Kapuas River

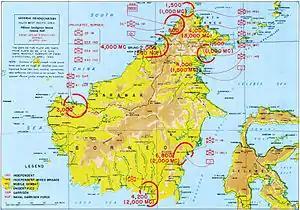
A 1945 map showing the two Kapuas rivers of Borneo (Kapoeas on the map)

The Kapuas River (Old Indonesian spelling: Kapoeas River) is a river in the Indonesian part of Borneo island, at the geographic center of Maritime Southeast Asia. At in length, it is the longest river on the island of Borneo, the longest river in Indonesia and one of the world's longest island rivers. It originates in the Müller mountain range at the center of the island and flows west into the South China Sea creating an extended marshy delta. The delta is located west-southwest of Pontianak, the capital of the West Kalimantan province. This Kapuas River should be distinguished from another Kapuas, which starts on the other side of the same mountain range in central Borneo but flows to the south, merging with the Barito and discharging into the Java Sea.